Kara-Khanid Khanate

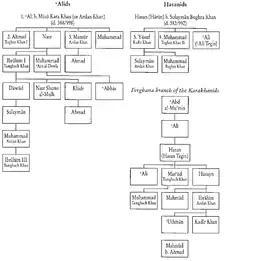
Genealogy of the Karakhanids

Ahmad was succeeded by Mansur, and after the death of Mansur, the Hasan Bughra Khan branch of the Karakhanids became dominant. Hasan's sons Muhammad Toghan Khan II, and Yusuf Kadir Khan who held Kashgar, became in turn the head of the Karakhanid dynasty. The two families, "i.e.", the descendants of Ali Arslan Khan and Hasan Bughra Khan, would eventually split the Karakhanid Khanate in two.